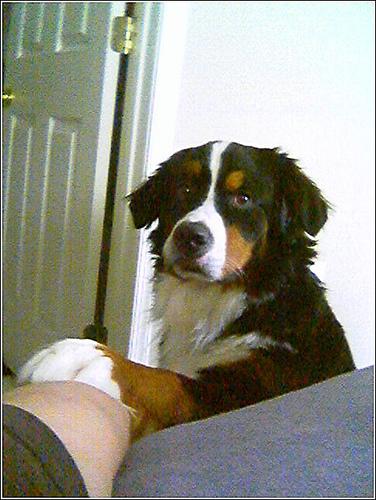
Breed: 211-n000061-Bernese_mountain_dog